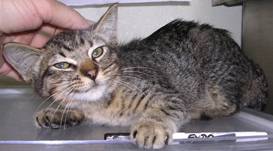
Label: cat